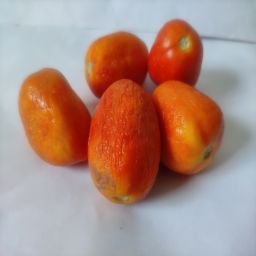
Crop: Tomato
Quality: Old